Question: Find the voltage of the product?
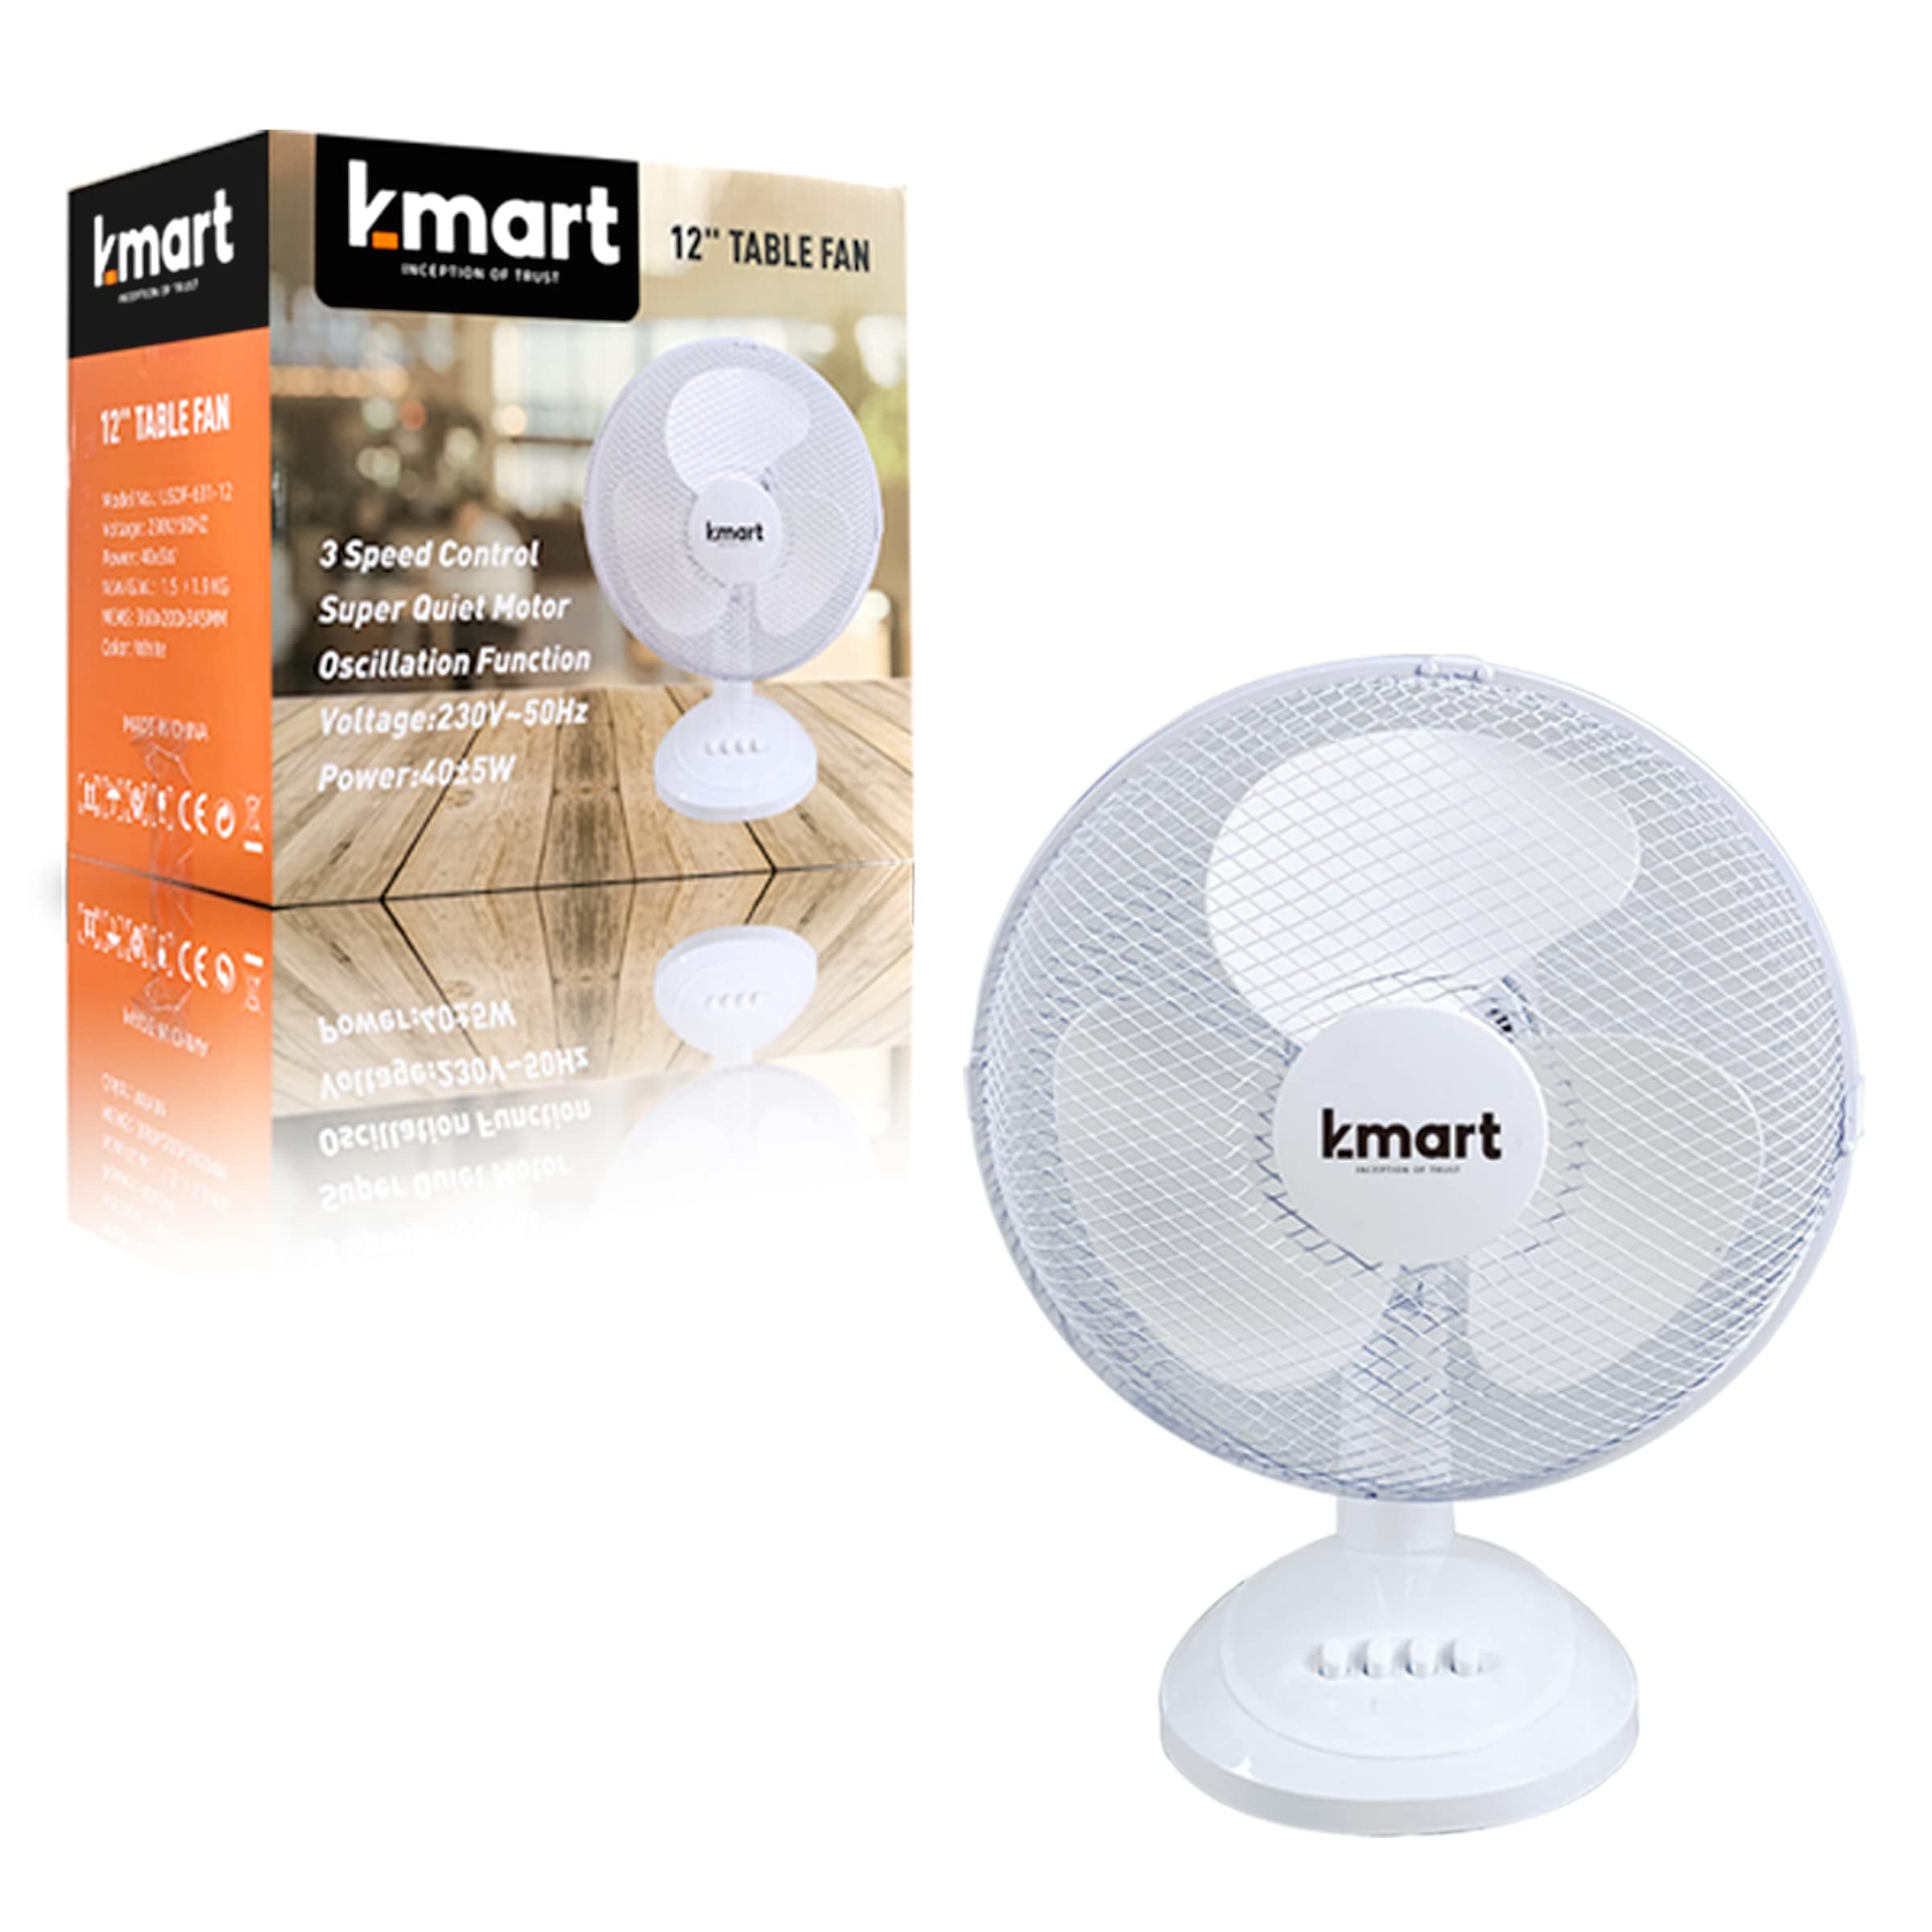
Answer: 230.0 volt